Precordial catch syndrome

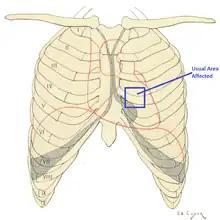
One of the areas more commonly affected in precordial catch syndrome

Precordial catch syndrome (PCS) is a non-serious condition in which there are sharp stabbing pains in the chest. These typically get worse with inhaling and occur within a small area. Spells of pain usually last less than a few minutes. Typically it begins at rest and other symptoms are absent. Concerns about the condition may result in anxiety.